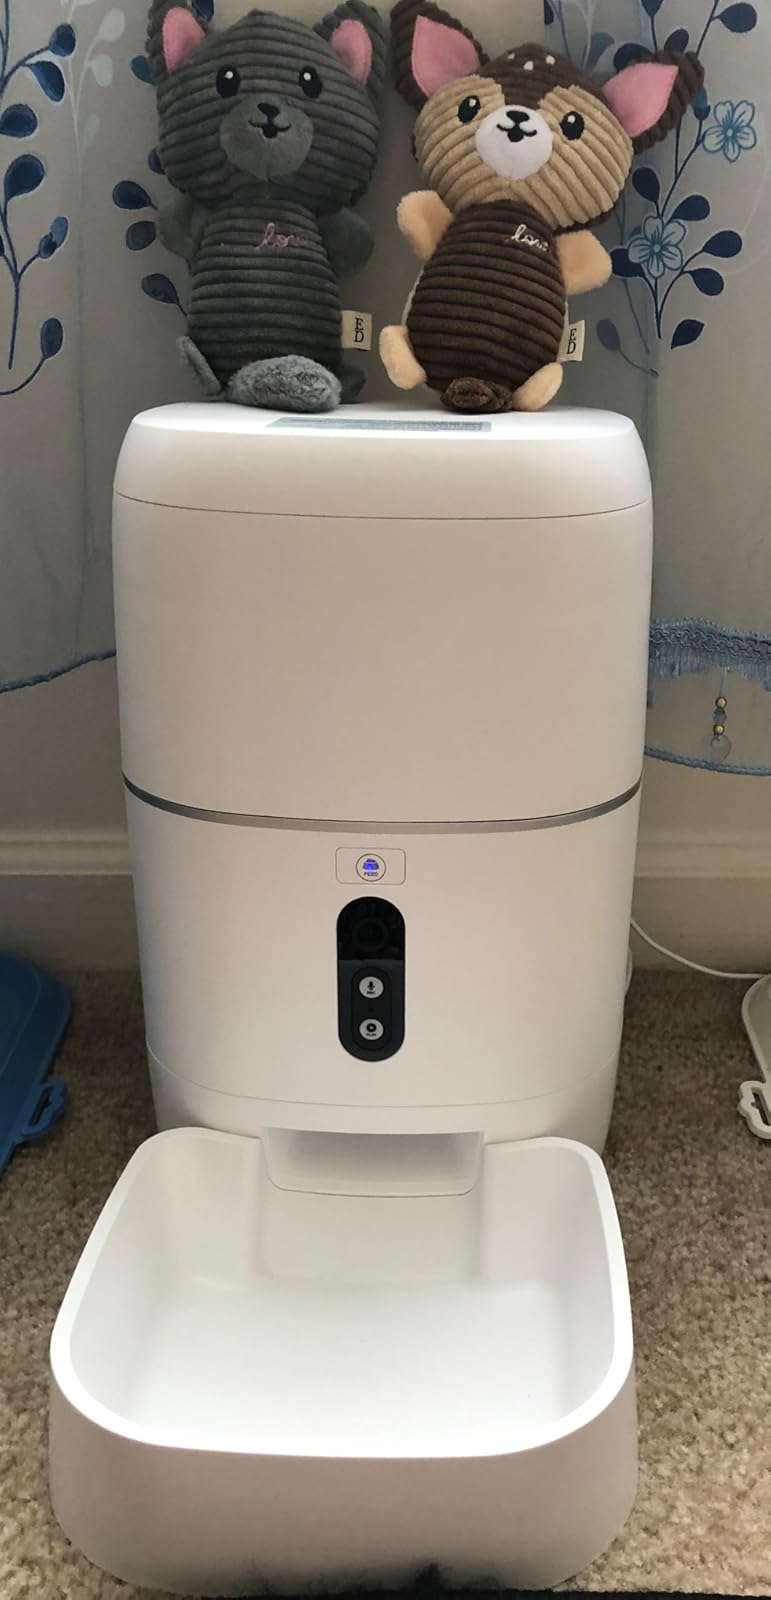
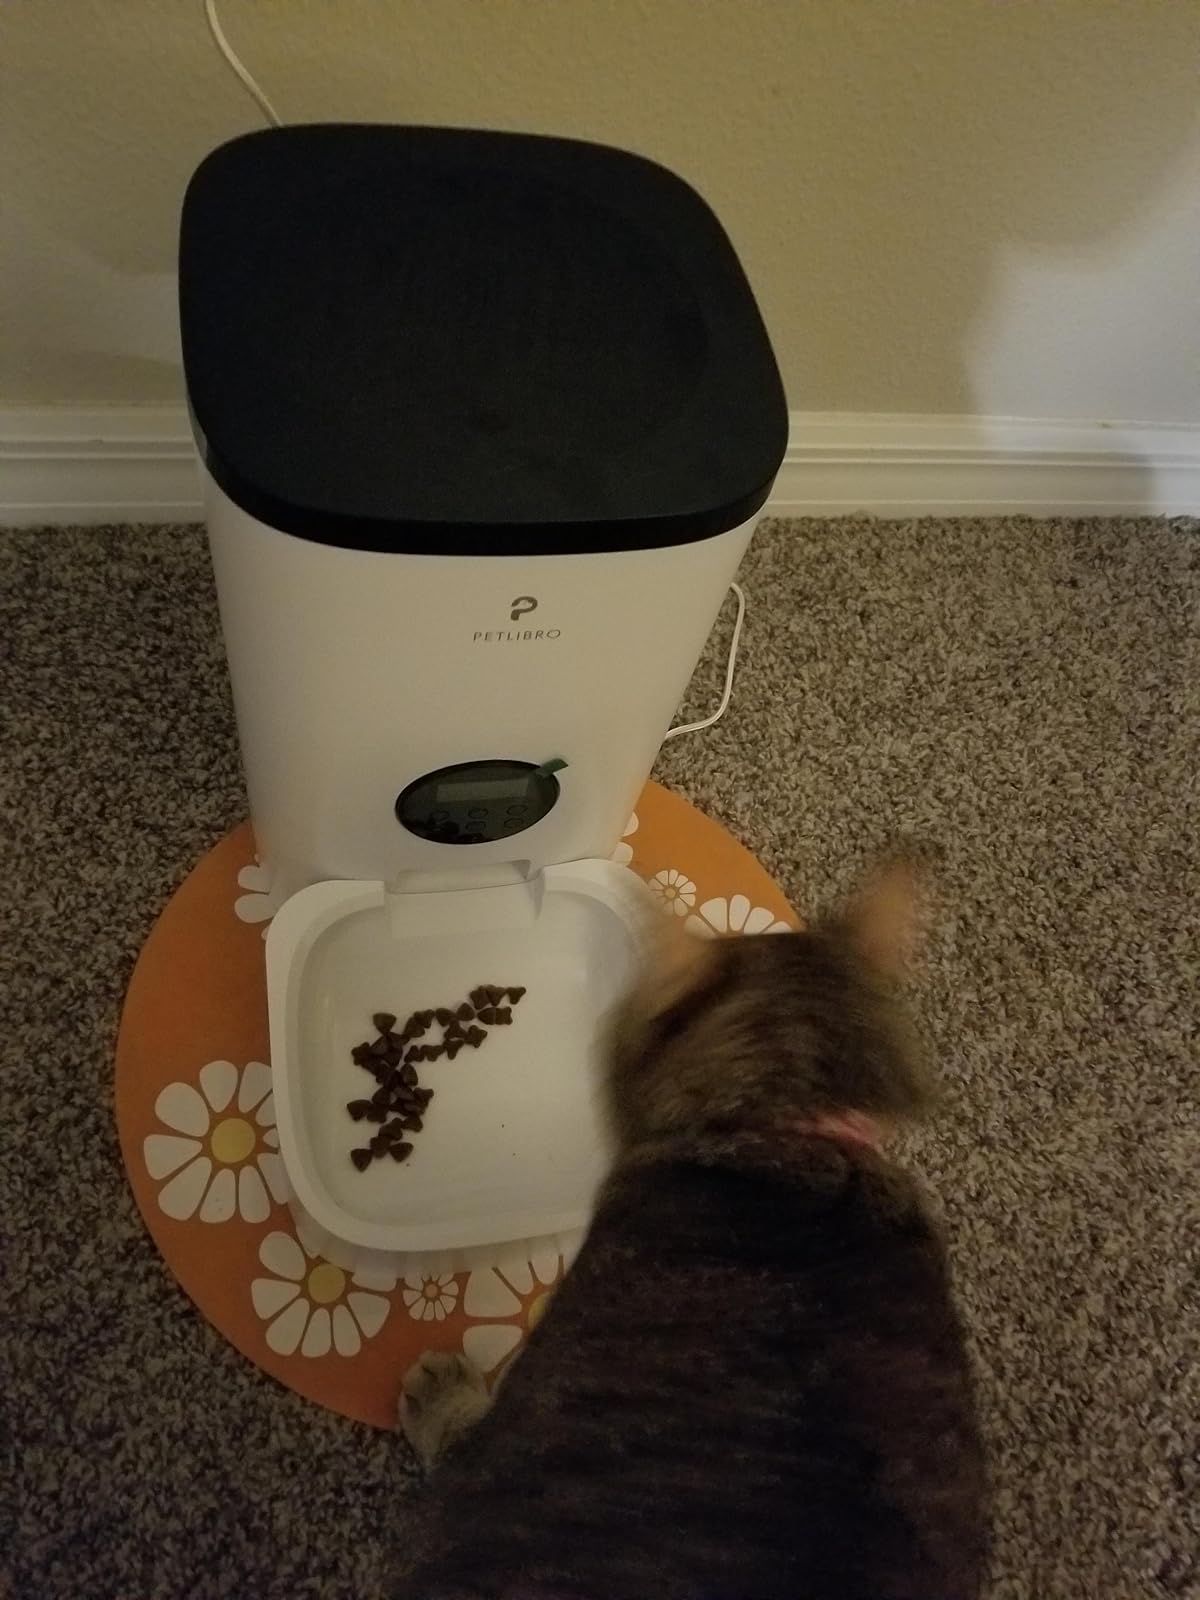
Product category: items_feeder
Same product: no